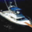
Label: ship